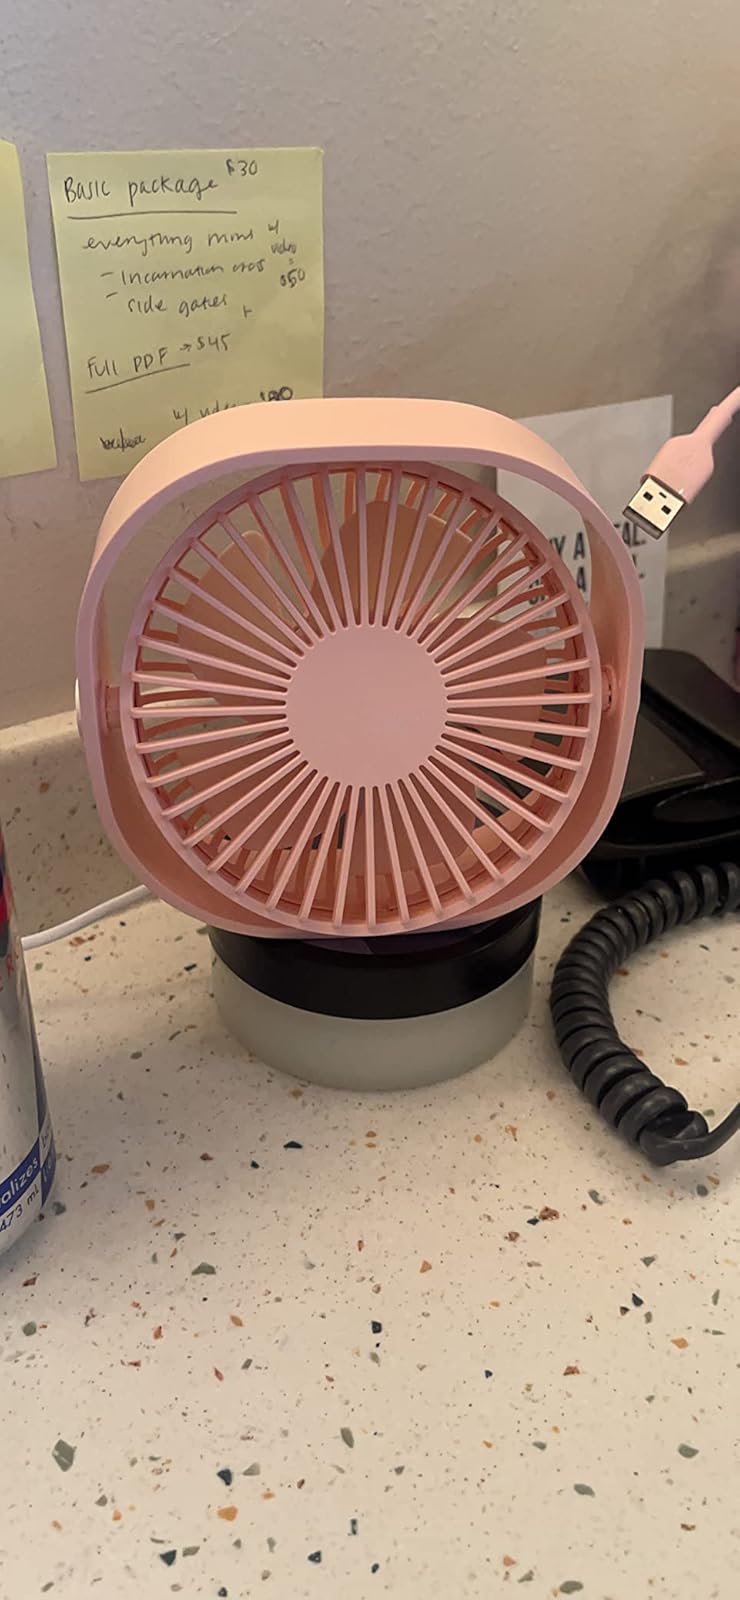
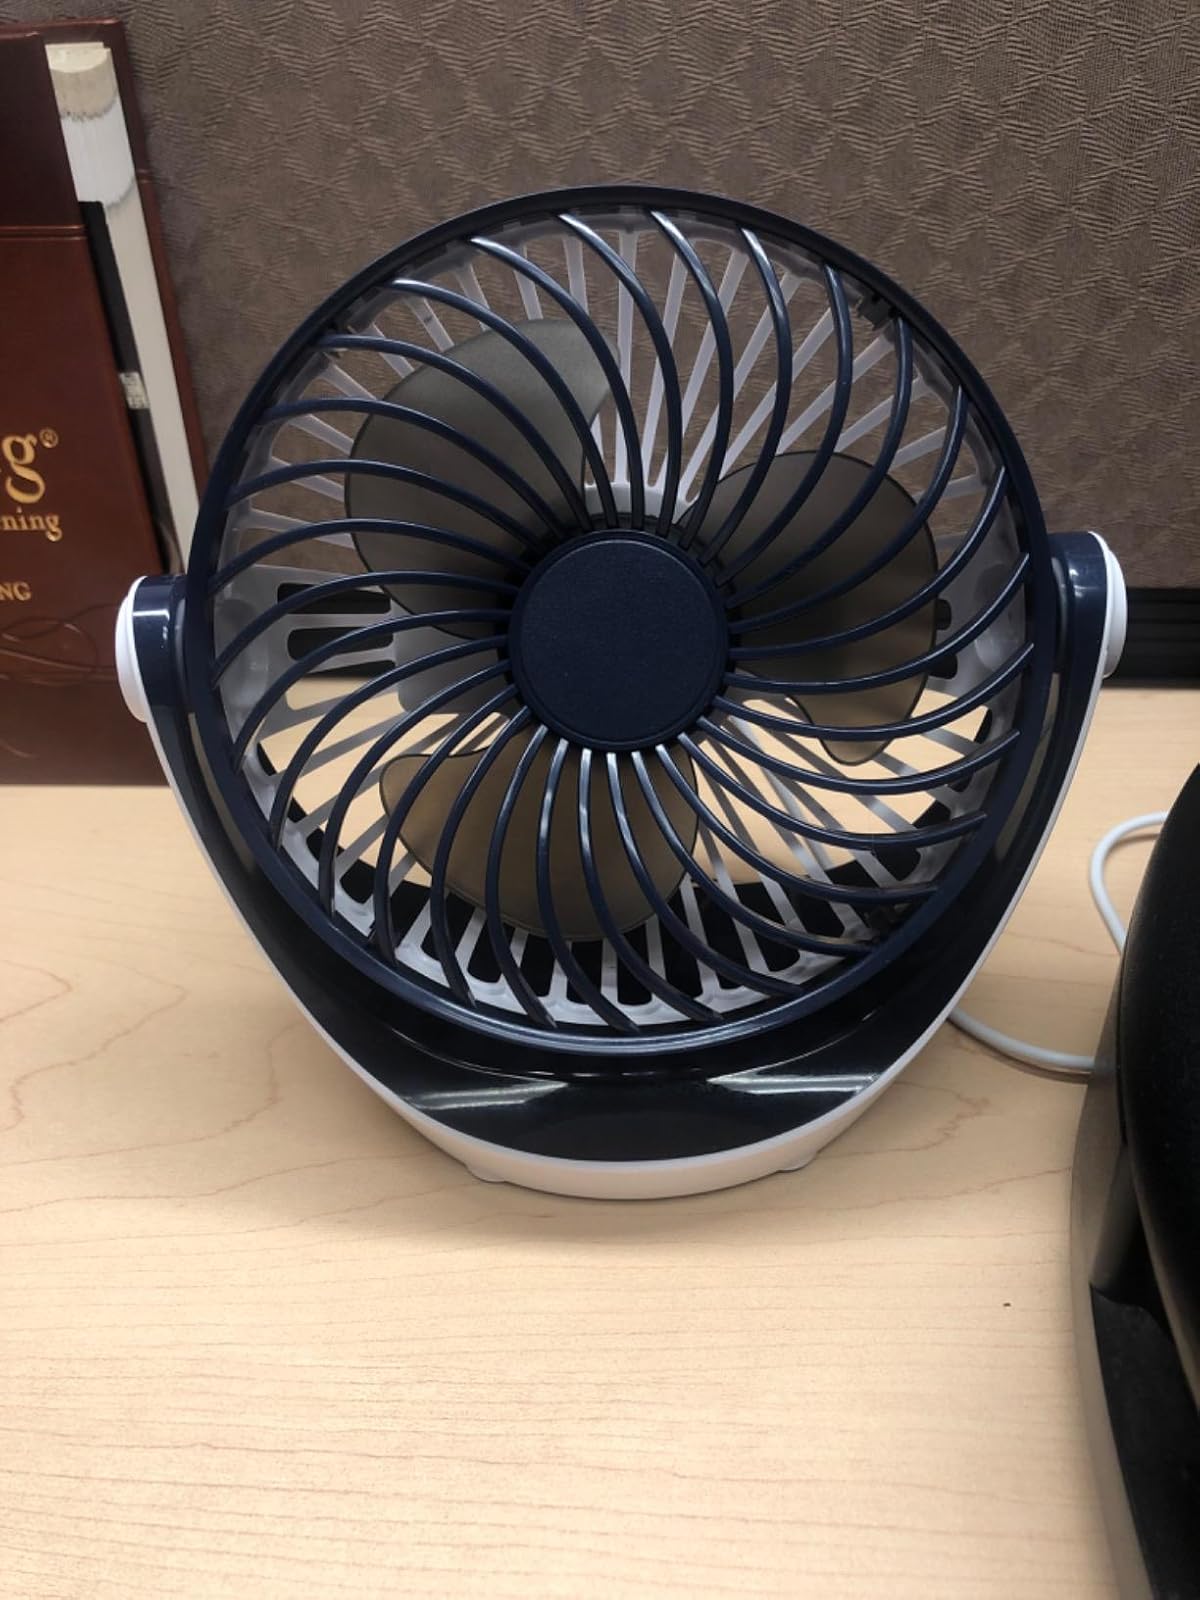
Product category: fan
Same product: no